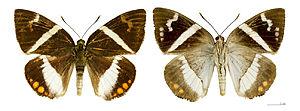
Le genre Telchin regroupe des lépidoptères de la famille des Castniidae, sous-famille des Castniinae, tribu des Castniini.